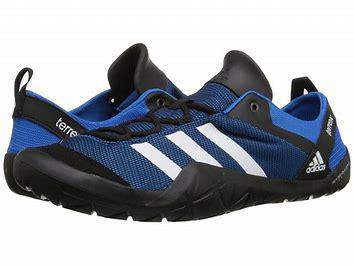
Brand: adidas
Model: Climacool